Anna Márton

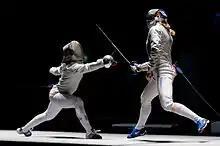
Márton (L) fences Ukraine's Olha Zhovnir at the 2014 European Championships

In the 2013–14 season, Márton became junior European and world champion in Jerusalem and Plovdiv respectively. She also reached the round of 16 in four stages of the Fencing World Cup. She was stopped in the second round by Yana Egorian at the 2014 European Championships in Strasbourg and reached the round of 16 at the 2014 World Championships in Kazan, where she was edged out by Yekaterina Dyachenko. Márton won the bronze medal in the women's sabre event at the 2015 World Championships in Moscow. She won the silver medal in the women's individual event at the 2016 European Championships in Toruń. Márton represented Hungary in the women's sabre event at the 2016 Summer Olympics in Rio de Janeiro, reaching the round of 16. At the 2019 European Championships in Düsseldorf, she won the silver medal in the women's team event and the bronze medal in the women's individual event.